Arkansas Highway 107

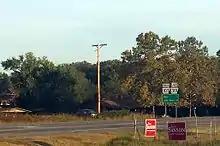
Highway 107 near Vilonia

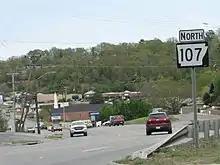
Highway 107 in North Little Rock

Highway 107 begins at I-30 and I-40 in North Little Rock as a continuation of Main Street and runs through some suburbs until entering Faulkner County. The route runs north to terminate at U.S. Route 64B (US 64B) in Vilonia. Highway 107 has in Pulaski County and in Faulkner County.